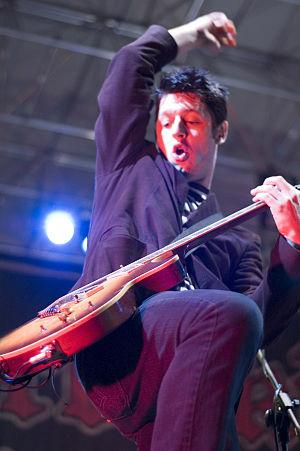
Dropkick Murphys est un groupe de punk celtique américain, originaire de Quincy, à côté de South Boston, dans le Massachusetts. Formé en 1996, le groupe mêle des influences de musique irlandaise traditionnelle, punk hardcore, oi! et folk rock.
Marc "the Kid" Orell est un guitariste américain né le 7 novembre 1982 à Grafton, Massachusetts, connu pour être l'ancien guitariste du groupe de punk celtique Dropkick Murphys. Orell est désormais guitariste du nouveau groupe de l'ancien leader du groupe Pennywise Jim Lindberg, appelé The Black Pacific.